Kolmogorov–Smirnov test

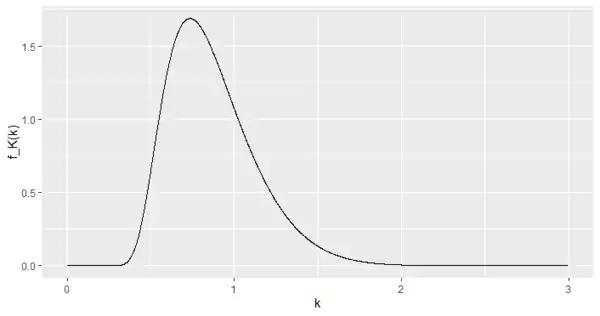
Illustration of the Kolmogorov distribution's PDF

The Kolmogorov distribution is the distribution of the random variable